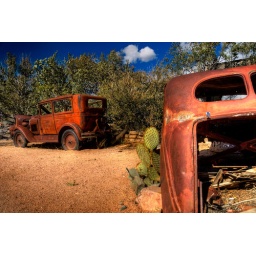
An old rusty and weathered car in Hackberry Arizona